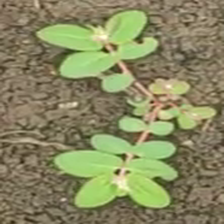
Weed species: Choti_dudhi_(Euphorbia_hirta)